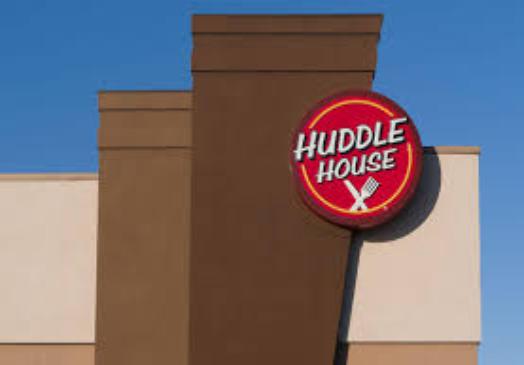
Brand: Huddle House
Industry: Food